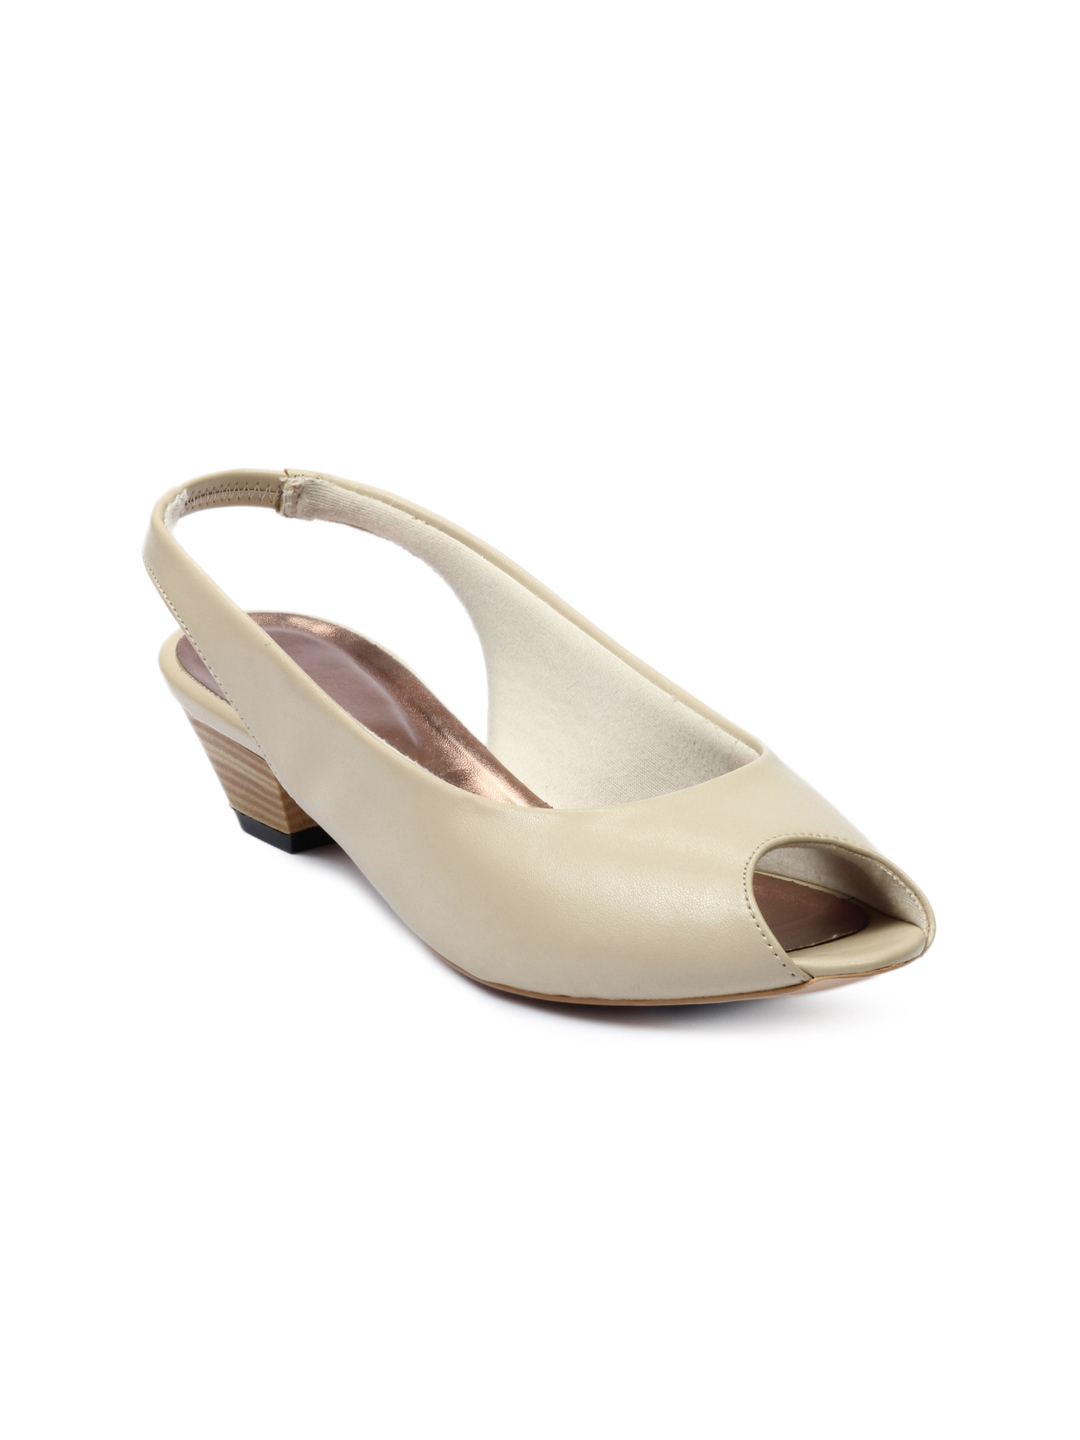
Catwalk Women Beige Peep Toes
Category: Footwear / Shoes / Heels
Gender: Women
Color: Beige
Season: Winter 2015
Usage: Casual